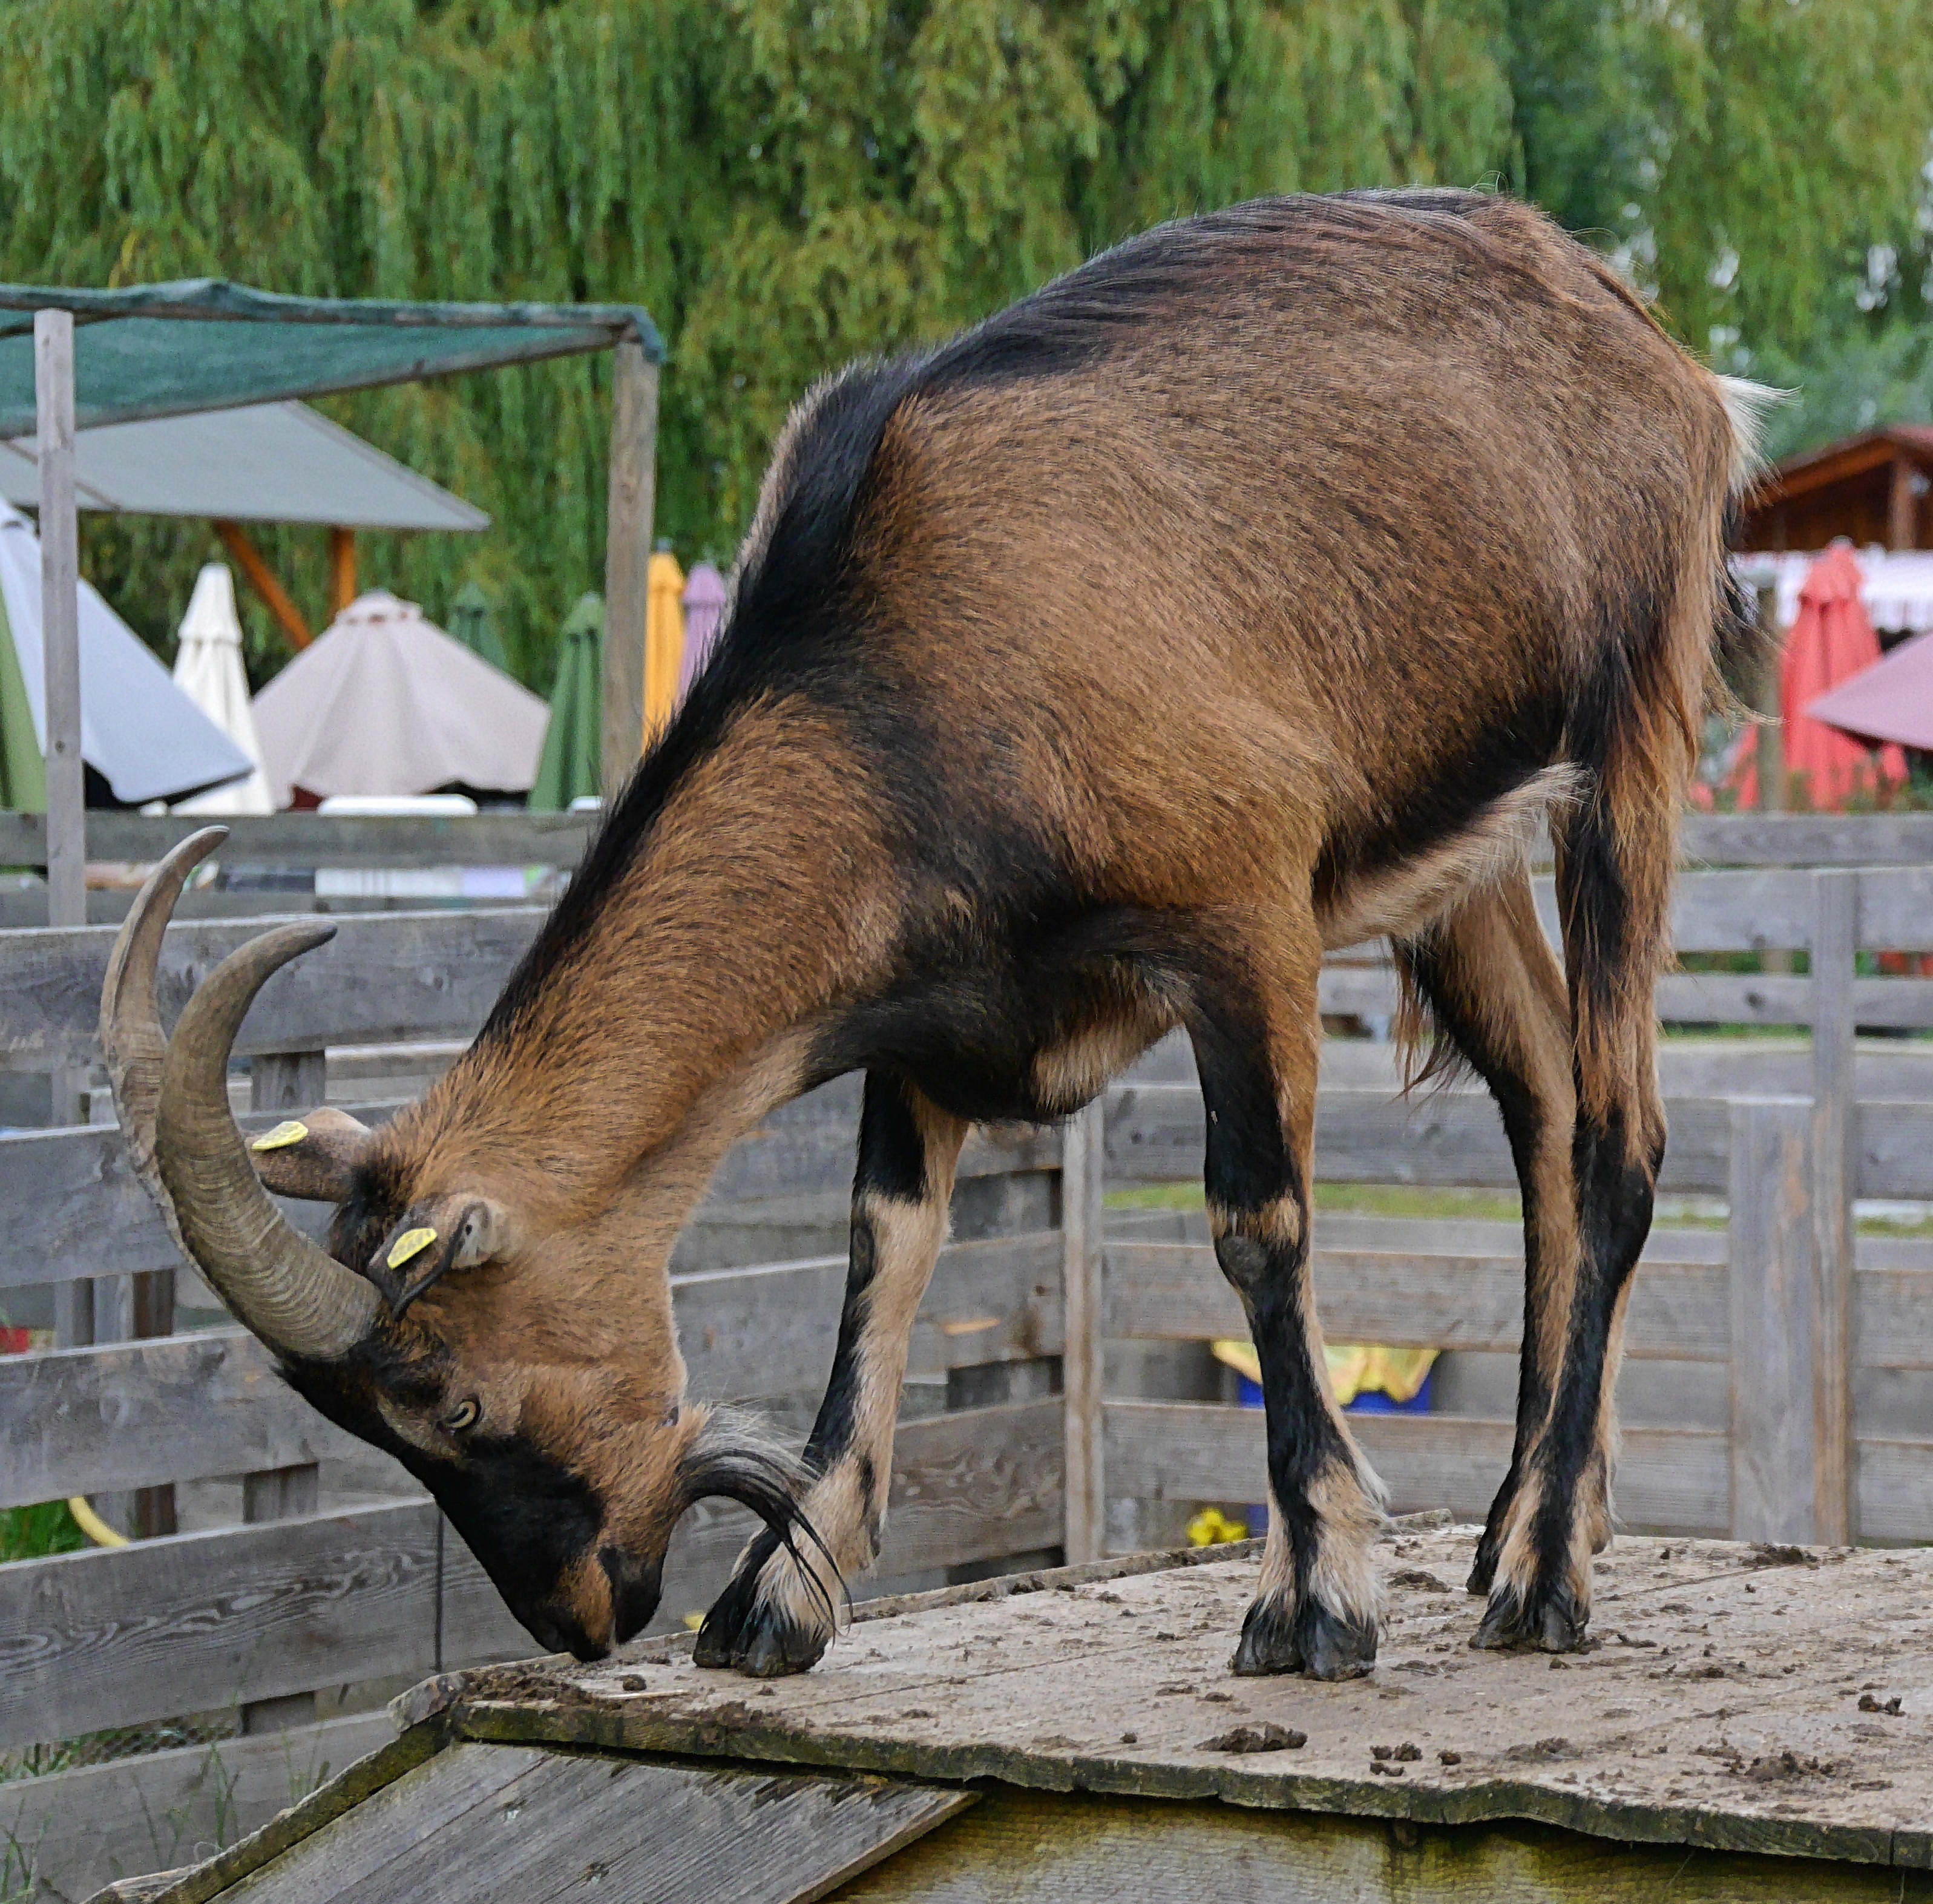
animal, wildlife, goat, zoo, mammal, fauna, goats, horns, elk